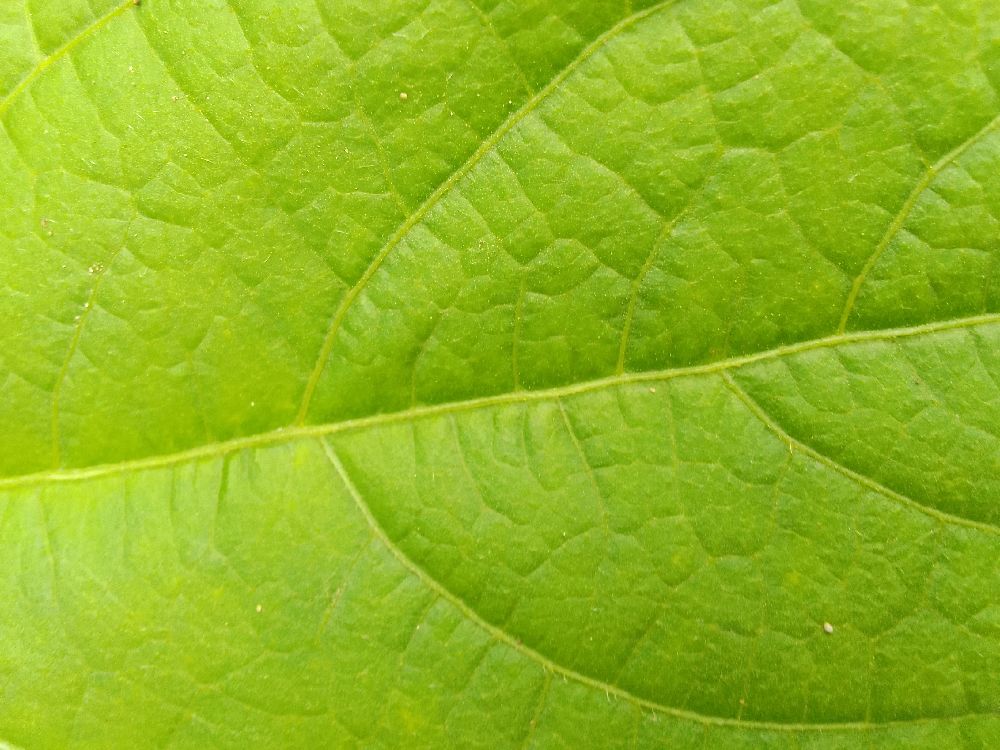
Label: healthy